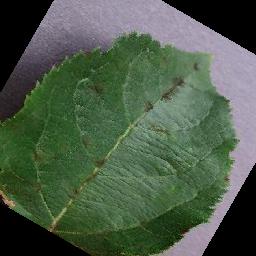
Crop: apple
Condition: scab